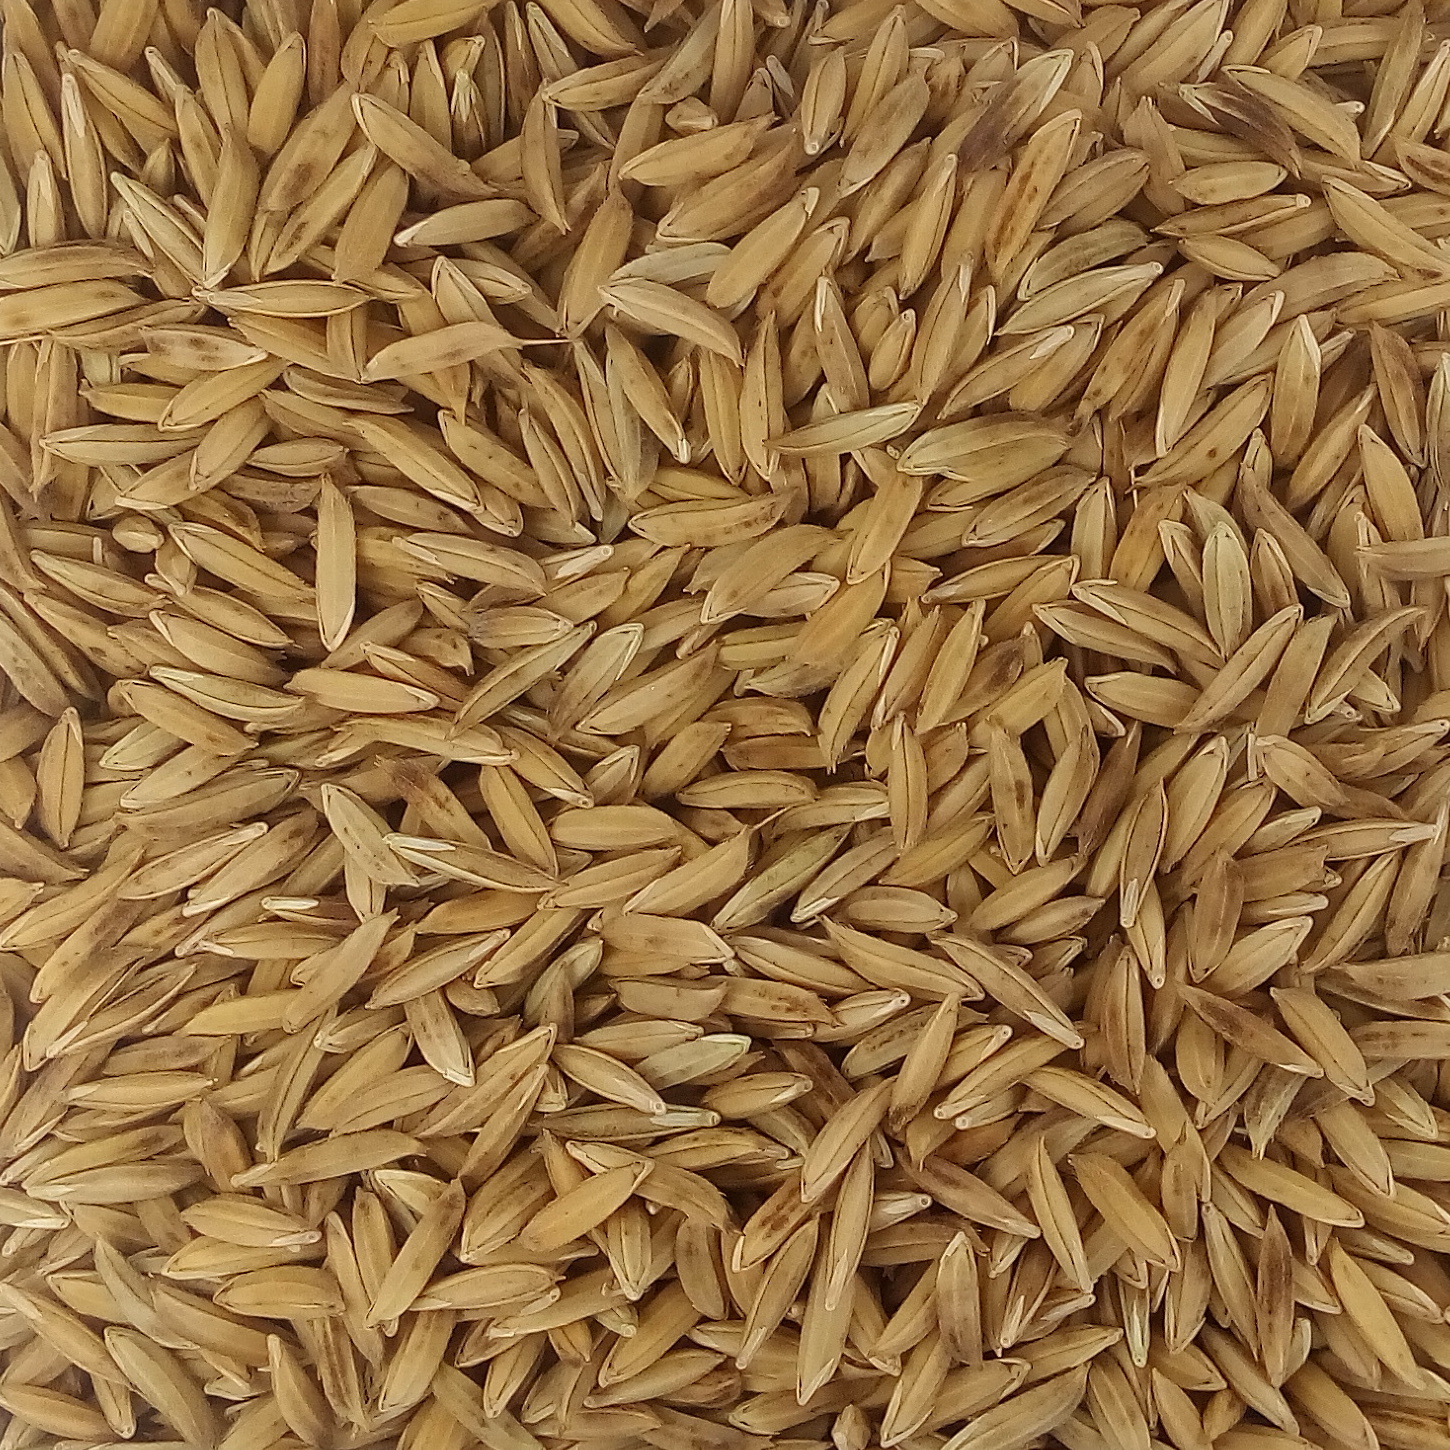
Rice seed variety: BAS_370